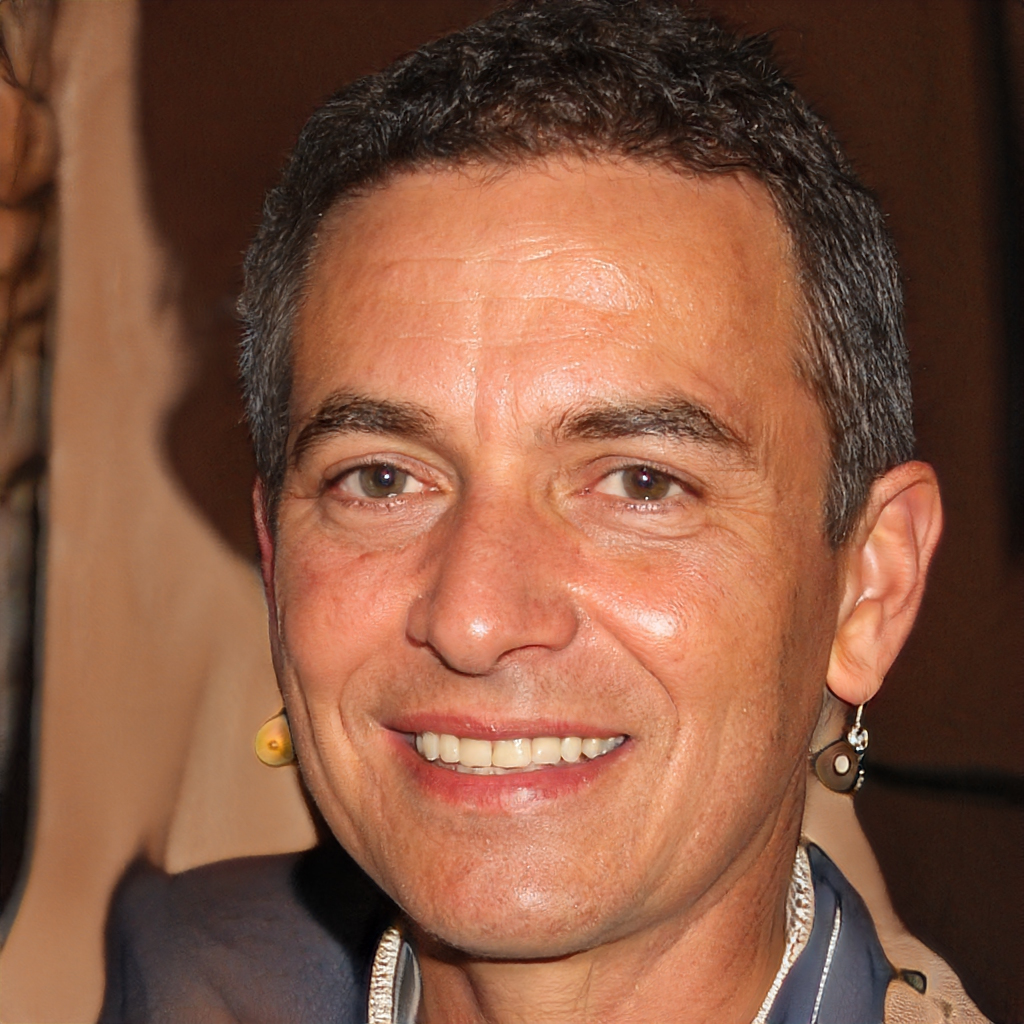
Gender: Male